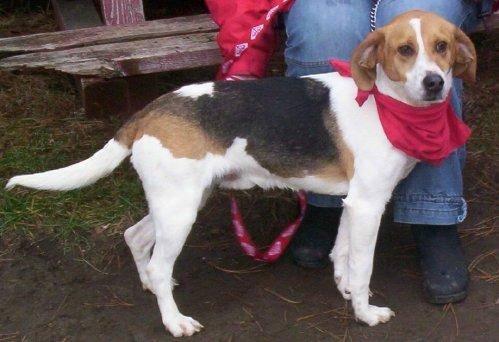
dog